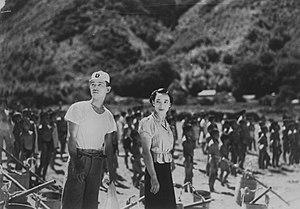
Chishū Ryū, né le 13 mai 1904 à Tamana et mort le 16 mars 1993 à Yokohama est un acteur japonais.
La Tour d'introspection est un film japonais de Hiroshi Shimizu sorti en 1941.
Kuniko Miyake, née le 17 septembre 1916 à Saitama et morte le 4 novembre 1992, est une actrice japonaise. Son vrai nom est Yasu Miura.
Hiroshi Shimizu est un réalisateur et scénariste japonais né le 28 mars 1903 et mort le 23 juin 1966.